Siege of Fuenterrabía (1523–1524)

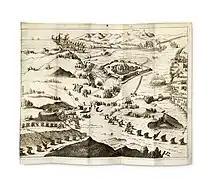

The siege of Fuenterrabía took place in 1523-24 by a Spanish army, after a Franco-Navarrese army had taken it in 1521 in a new incursion to reconquer the Kingdom of Navarre, which had been occupied since 1512 by troops from the unified Crown of Castile and Crown of Aragon.